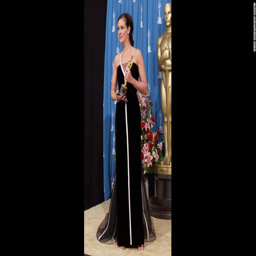
actor accepted award for wearing a black and white vintage gown .